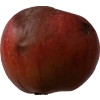
Label: Apple 17